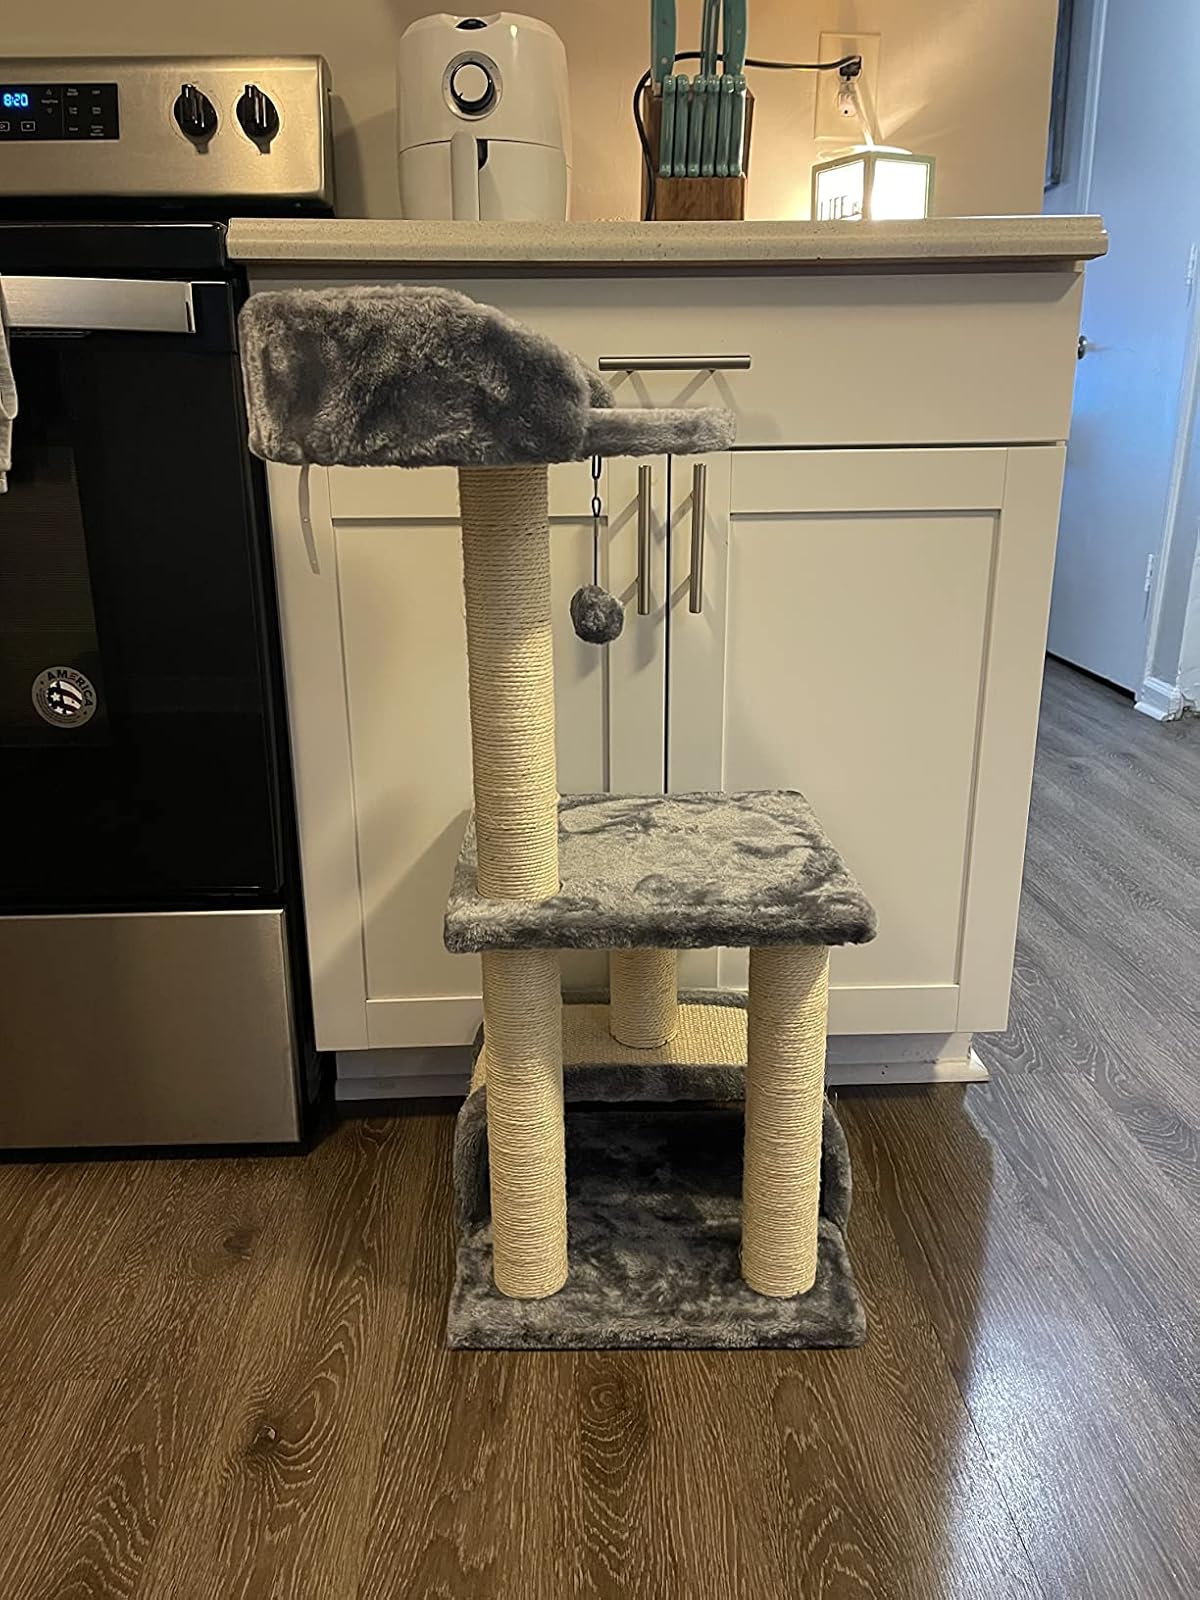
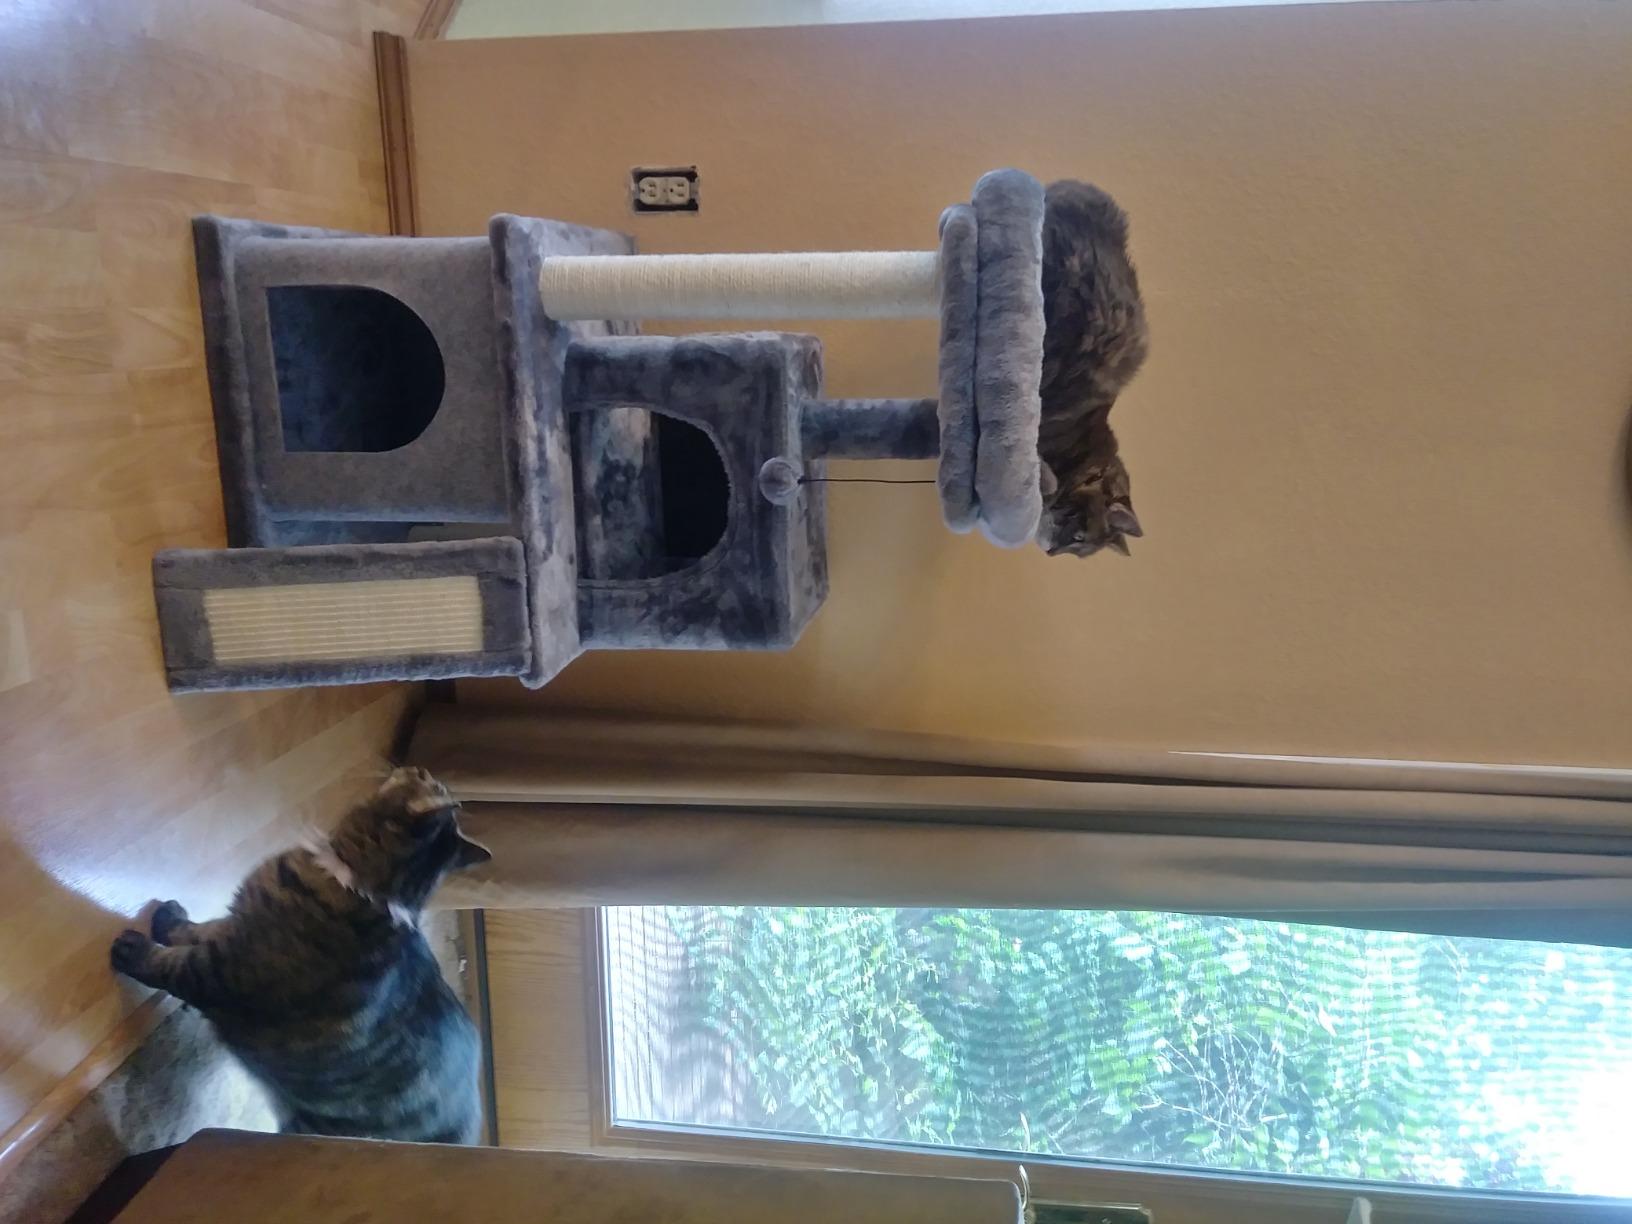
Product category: items_cat tree
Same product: no